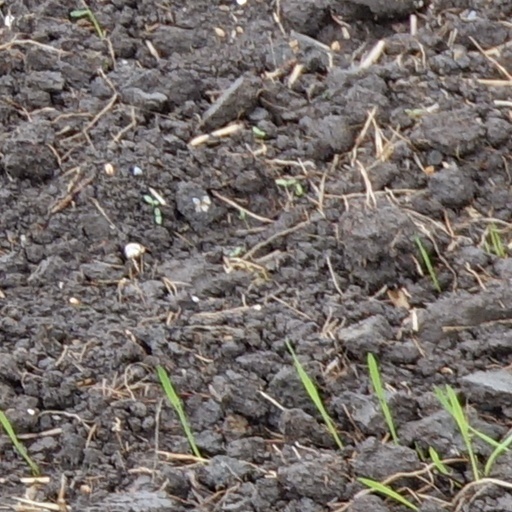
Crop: wheat